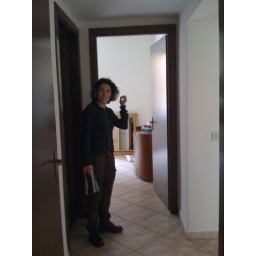
with the bathroom to the left, bedroom to the back, kitchen to the right, and me standing in the door to the living room